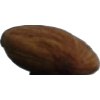
Label: almonds